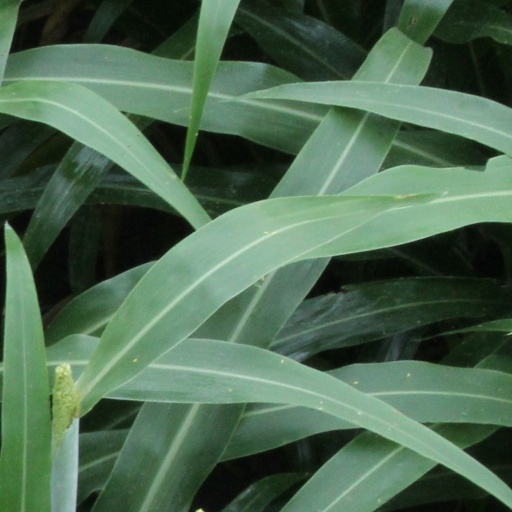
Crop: sorghum